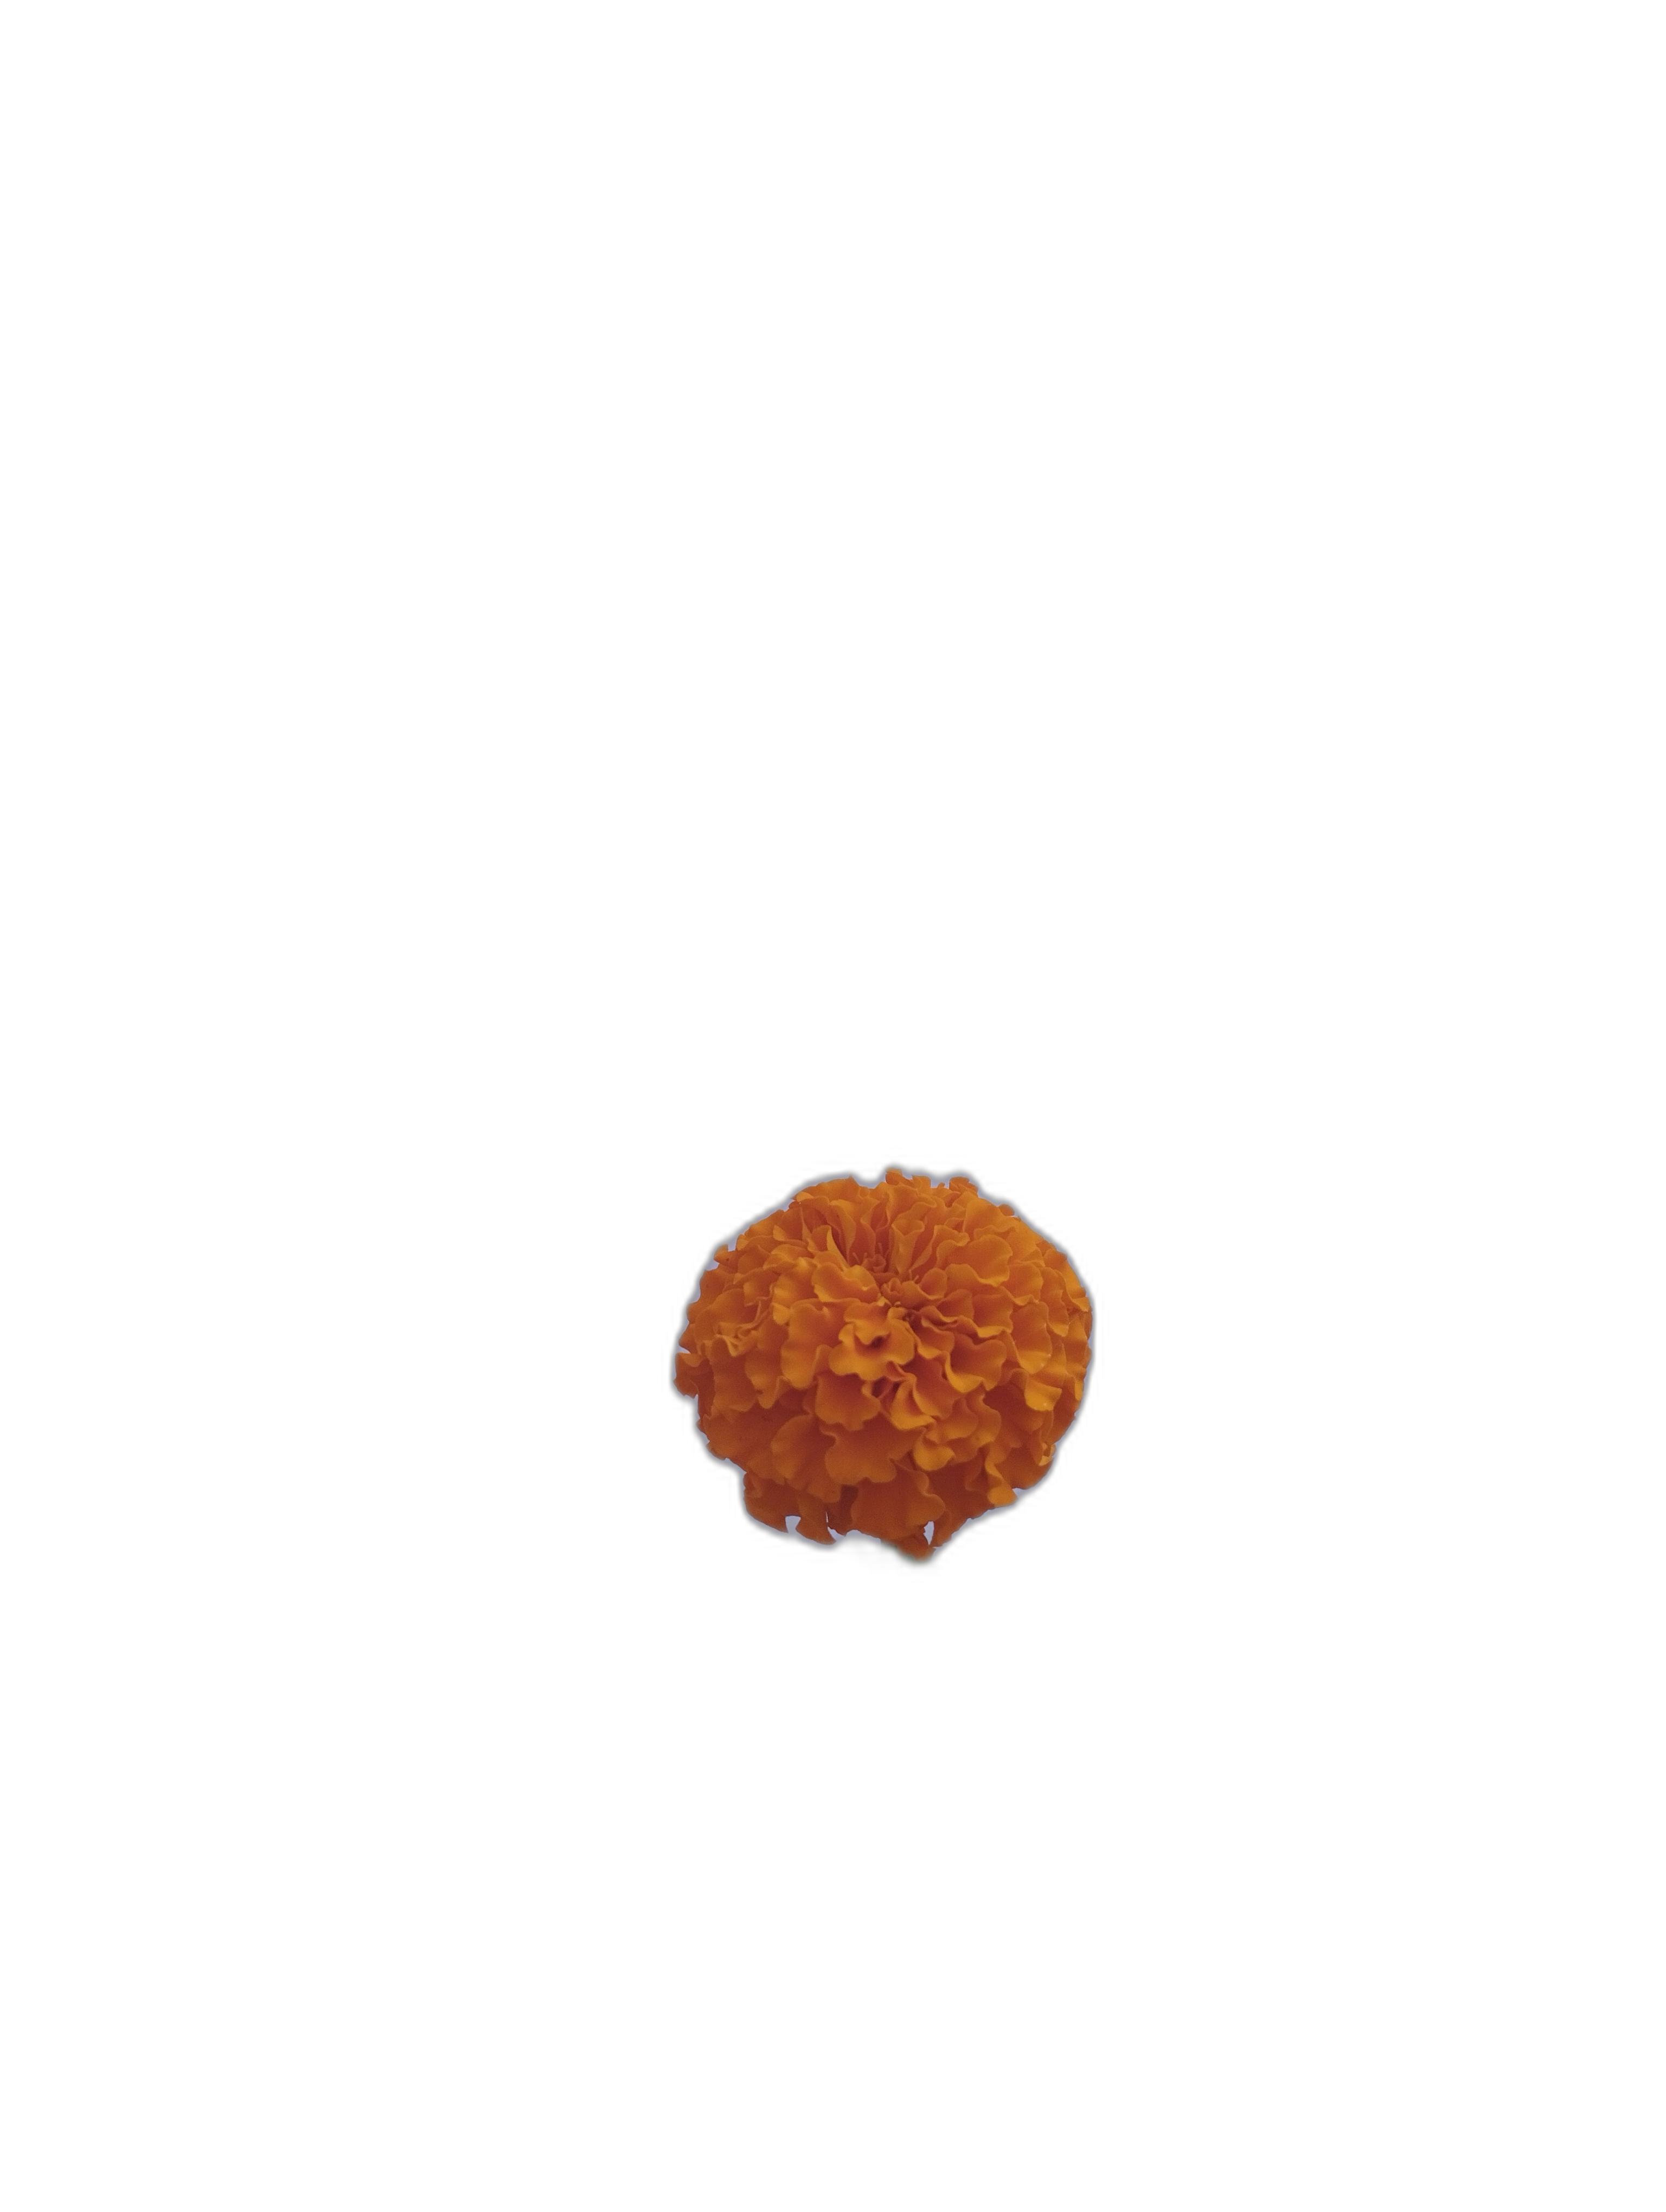
Label: Marigold